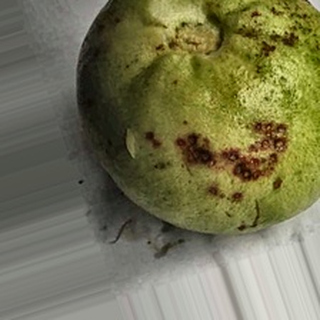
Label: guava_anthracnose